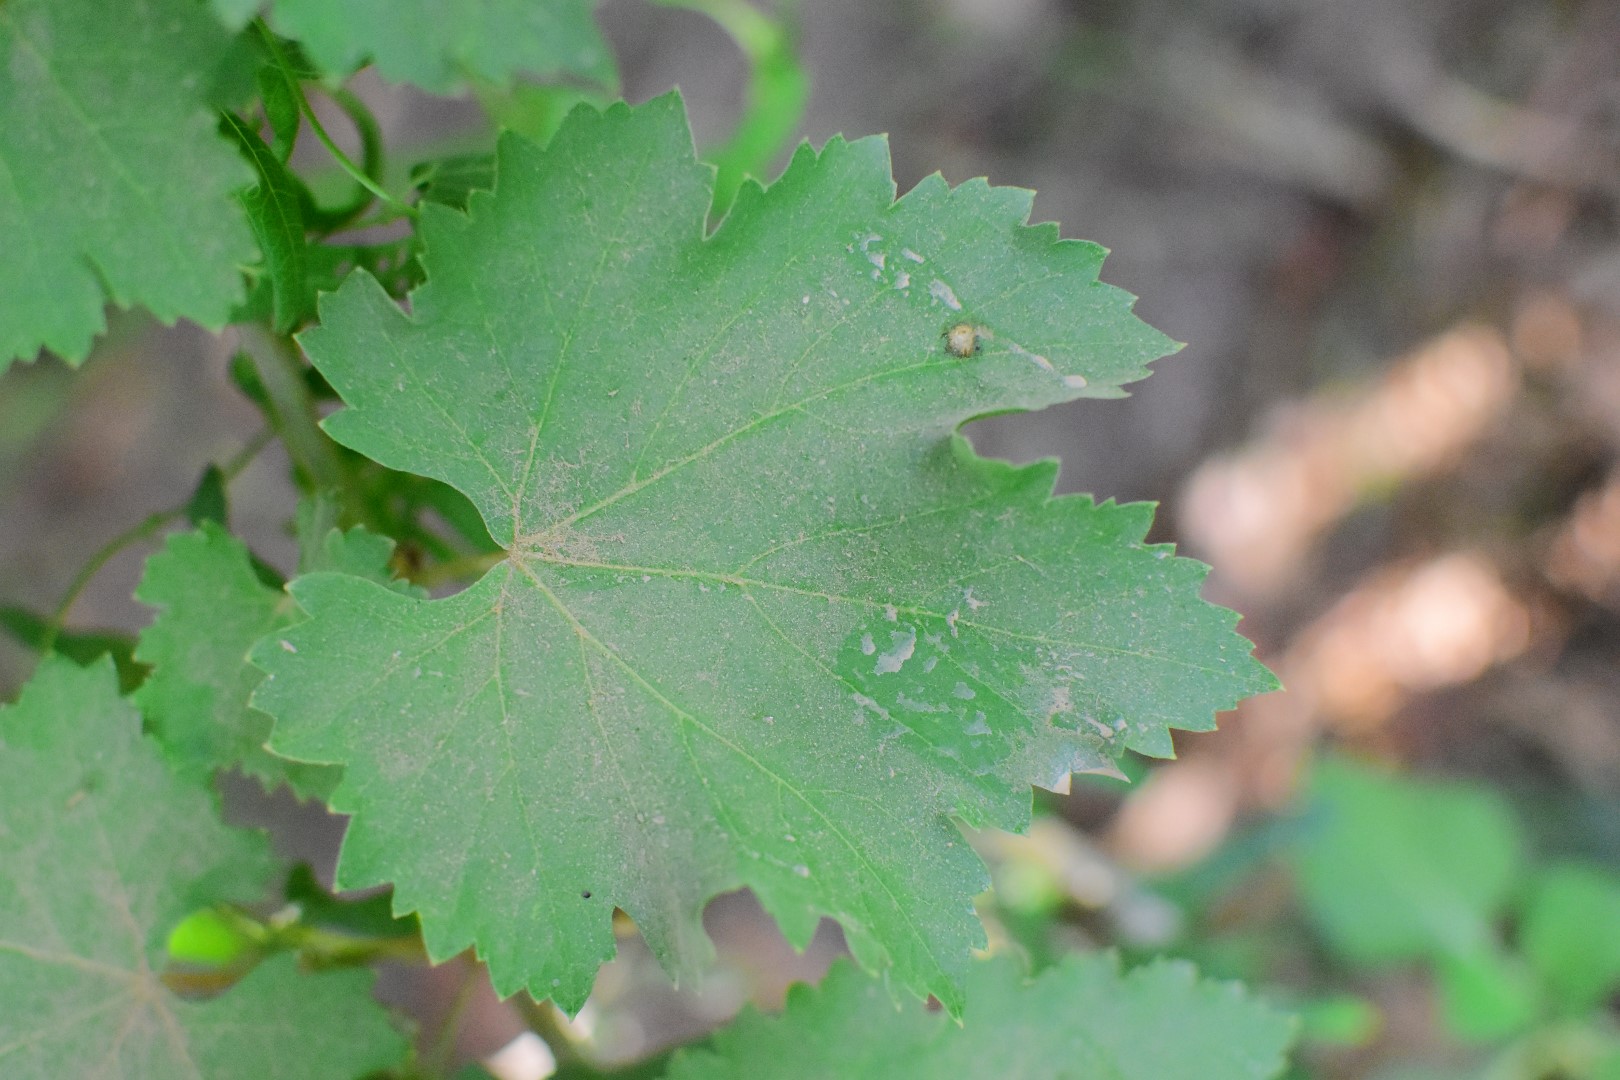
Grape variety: Deas Al-Annz